Hugh Evan-Thomas

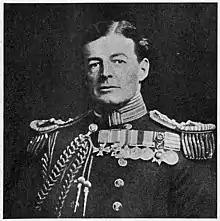
David Beatty, who disagreed over events at the Battle Jutland

Evan-Thomas was never consulted over the account, but had obtained a copy. He arranged to speak to First Lord of the Admiralty Leo Amery in July 1923, but the meeting and ensuing correspondence with the Admiralty failed to reach a satisfactory conclusion. The issue now also included when a flag signal from Lion had been hoisted and then lowered (which was the point at which the ship receiving the order was supposed to act upon it), the failure of which signal caused Evan-Thomas to continue steaming towards the enemy when he should have turned away with Beatty's other ships. Evan-Thomas arranged another interview in December 1923, but on this occasion Beatty interrupted the meeting before Evan-Thomas could explain his business, and 'pushed' him out of the room. Evan-Thomas returned to Chatham, but by 2.30 pm that day he was taken ill and was diagnosed to have suffered a stroke. In March 1924, he was obliged to retire, and was not sufficiently well to attend a formal interview with the King, as would be expected for a retiring admiral. He was awarded the grand cross of the Order of the Bath (GCB) for his services to the Royal Navy.